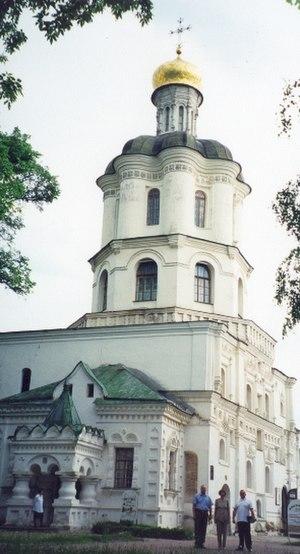
Le baroque ukrainien ou baroque cosaque est un style architectural qui s'est répandu en Ukraine de la rive gauche du Dniepr et dans la région est, en Ukraine Sloboda, aux XVIIᵉ et XVIIIᵉ siècles, en suivant des variations de styles différents réunissant les particularités, à la fois du baroque occidental, de l'architecture de la Renaissance, de l'architecture de l'église orthodoxe, héritière de l'ancienne architecture russe, et de l'architecture ukrainienne en bois.